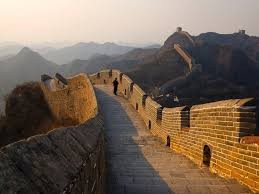
Landmark: Great Wall of China